Re Gulbenkian's Settlements Trusts

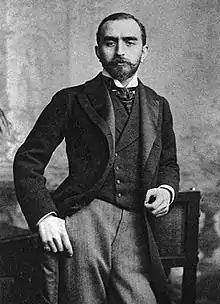
Calouste Gulbenkian

Re Gulbenkian’s Settlements Trusts [1968] is an English trusts law case, concerning the certainty of trusts. It held that while the 'is or is not' test was suitable for mere powers, the complete list test remained the appropriate test for discretionary trusts. It was only a year later in "McPhail v Doulton" that the 'is or is not' test was considered appropriate for discretionary trusts by a different panel of their lordships.